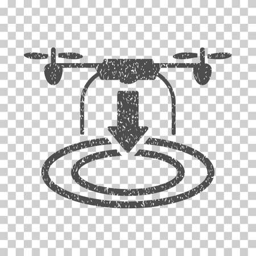
grainy textured icon for overlay watermark stamps .